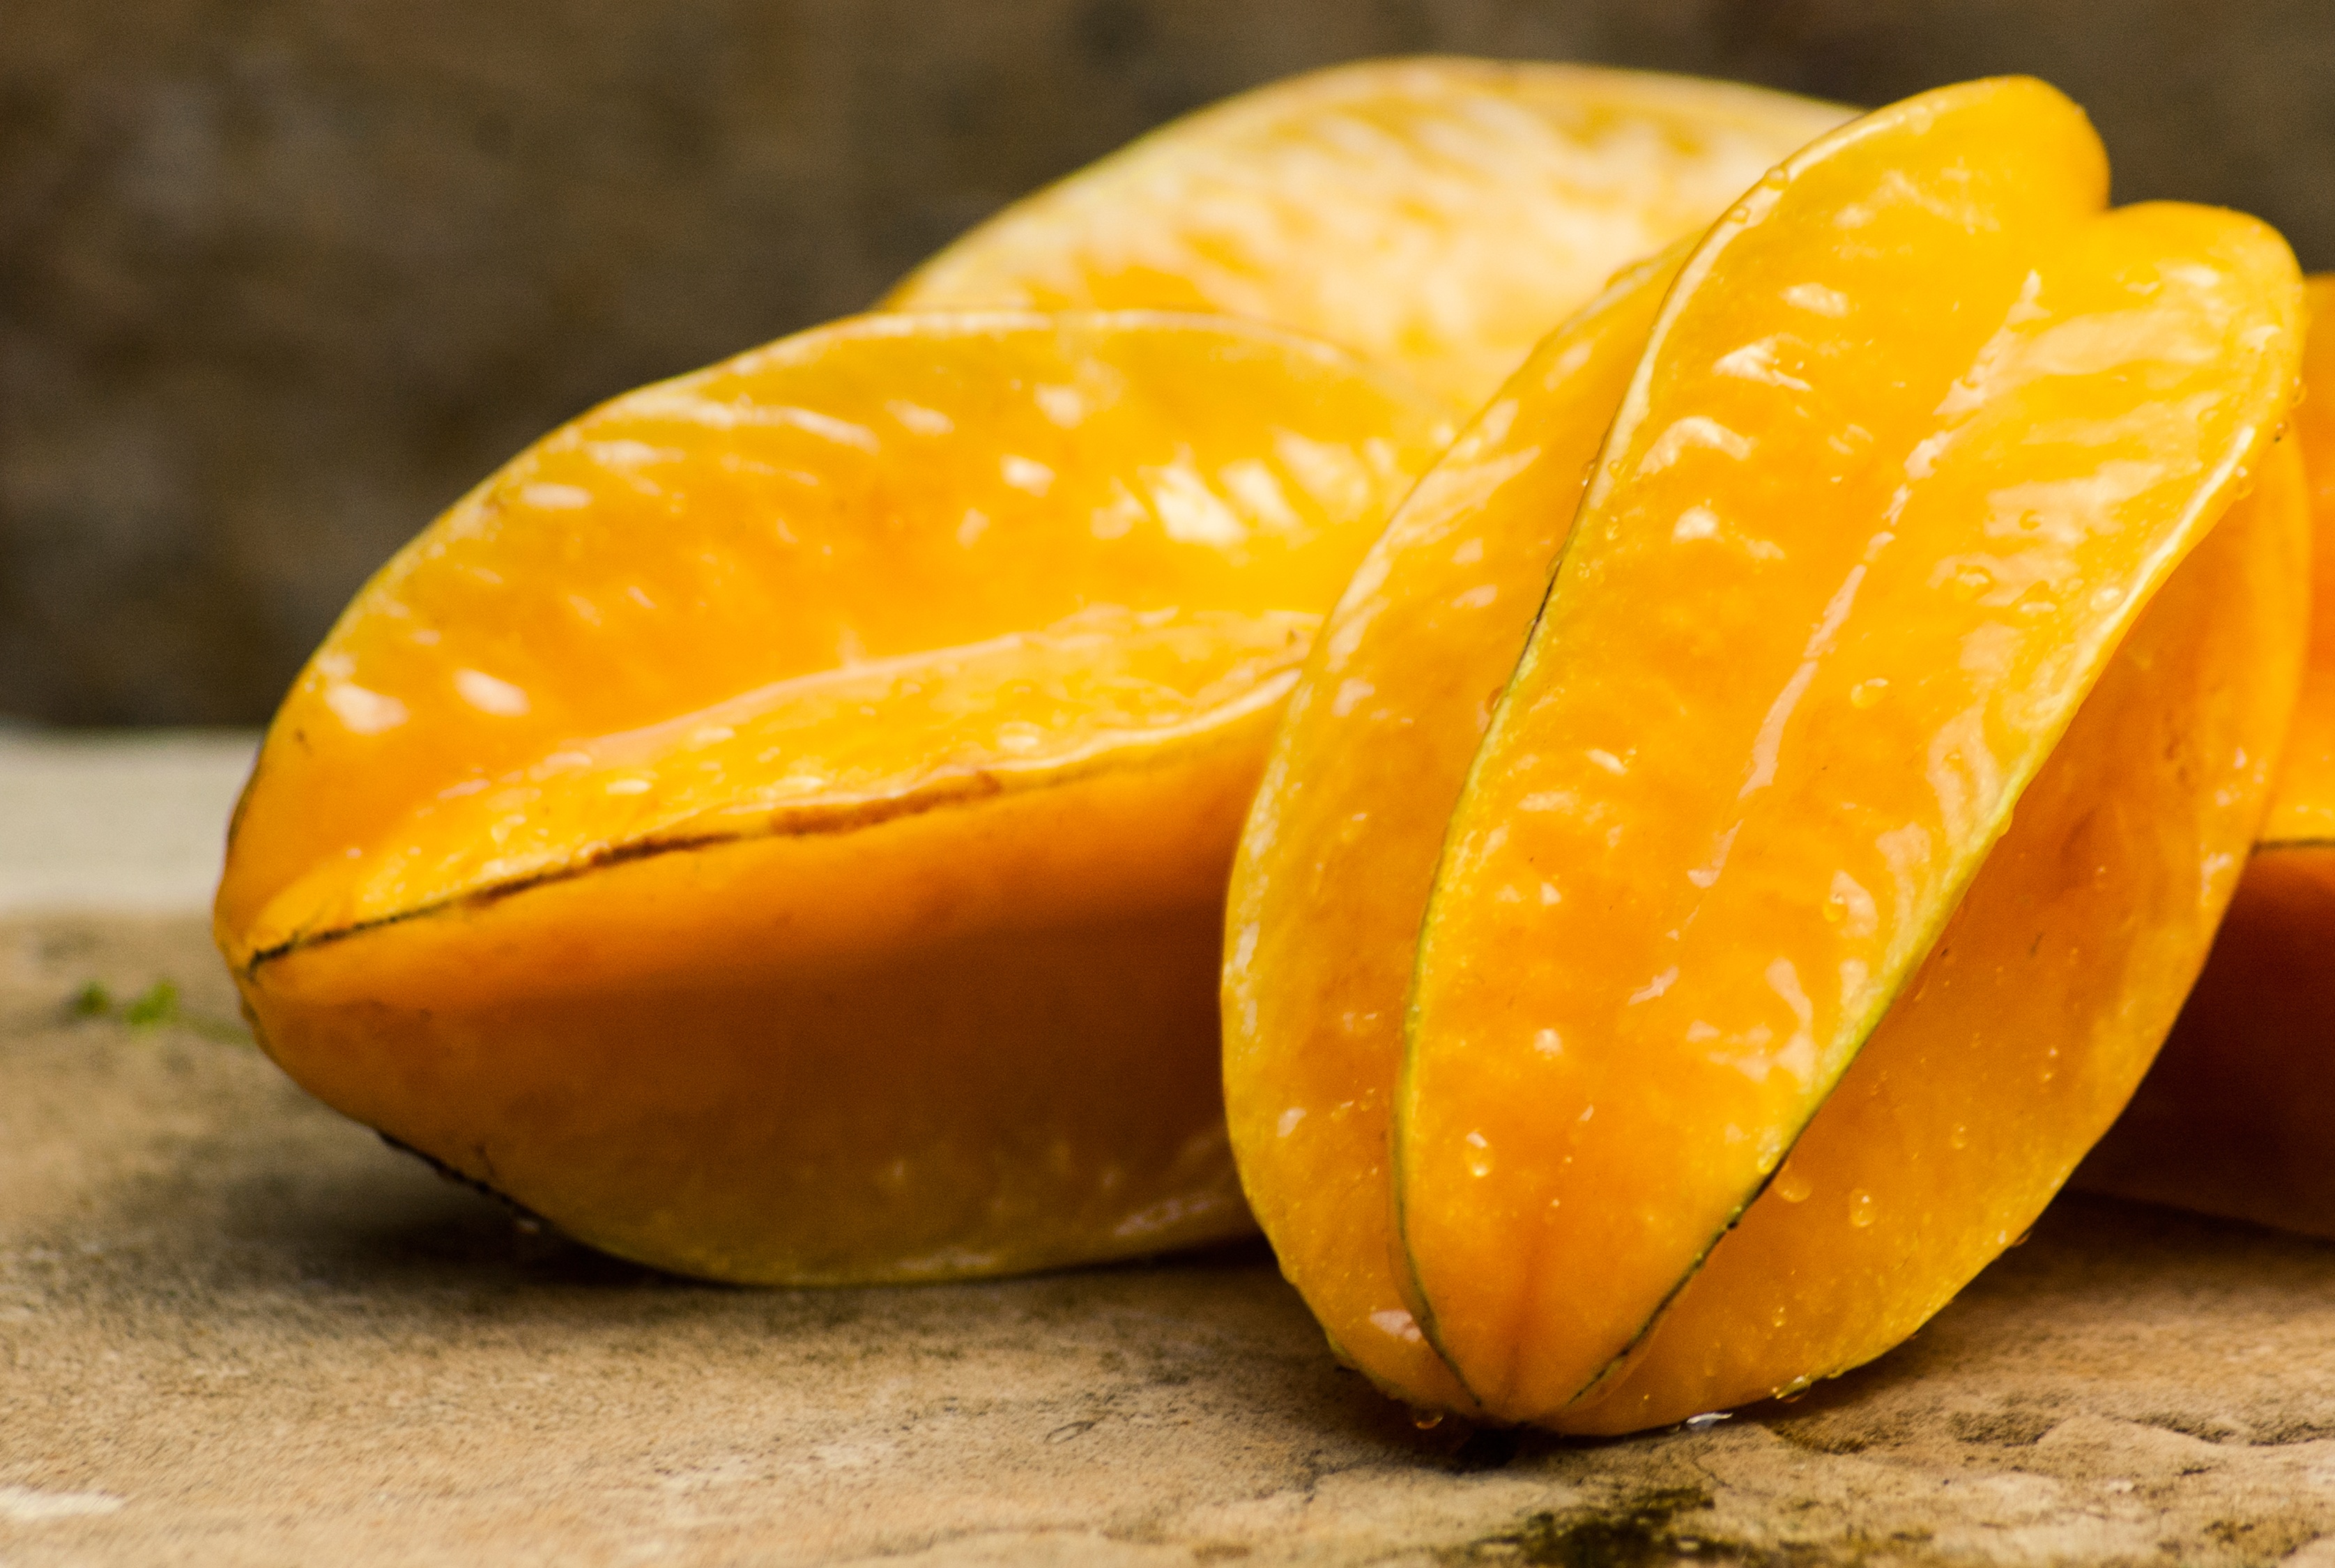
plant, fruit, sweet, summer, ripe, orange, food, produce, tropical, fresh, yellow, banana, juicy, healthy, calabaza, vitamins, citron, organic, cucurbita, flowering plant, starfruit, winter squash, land plant, banana family